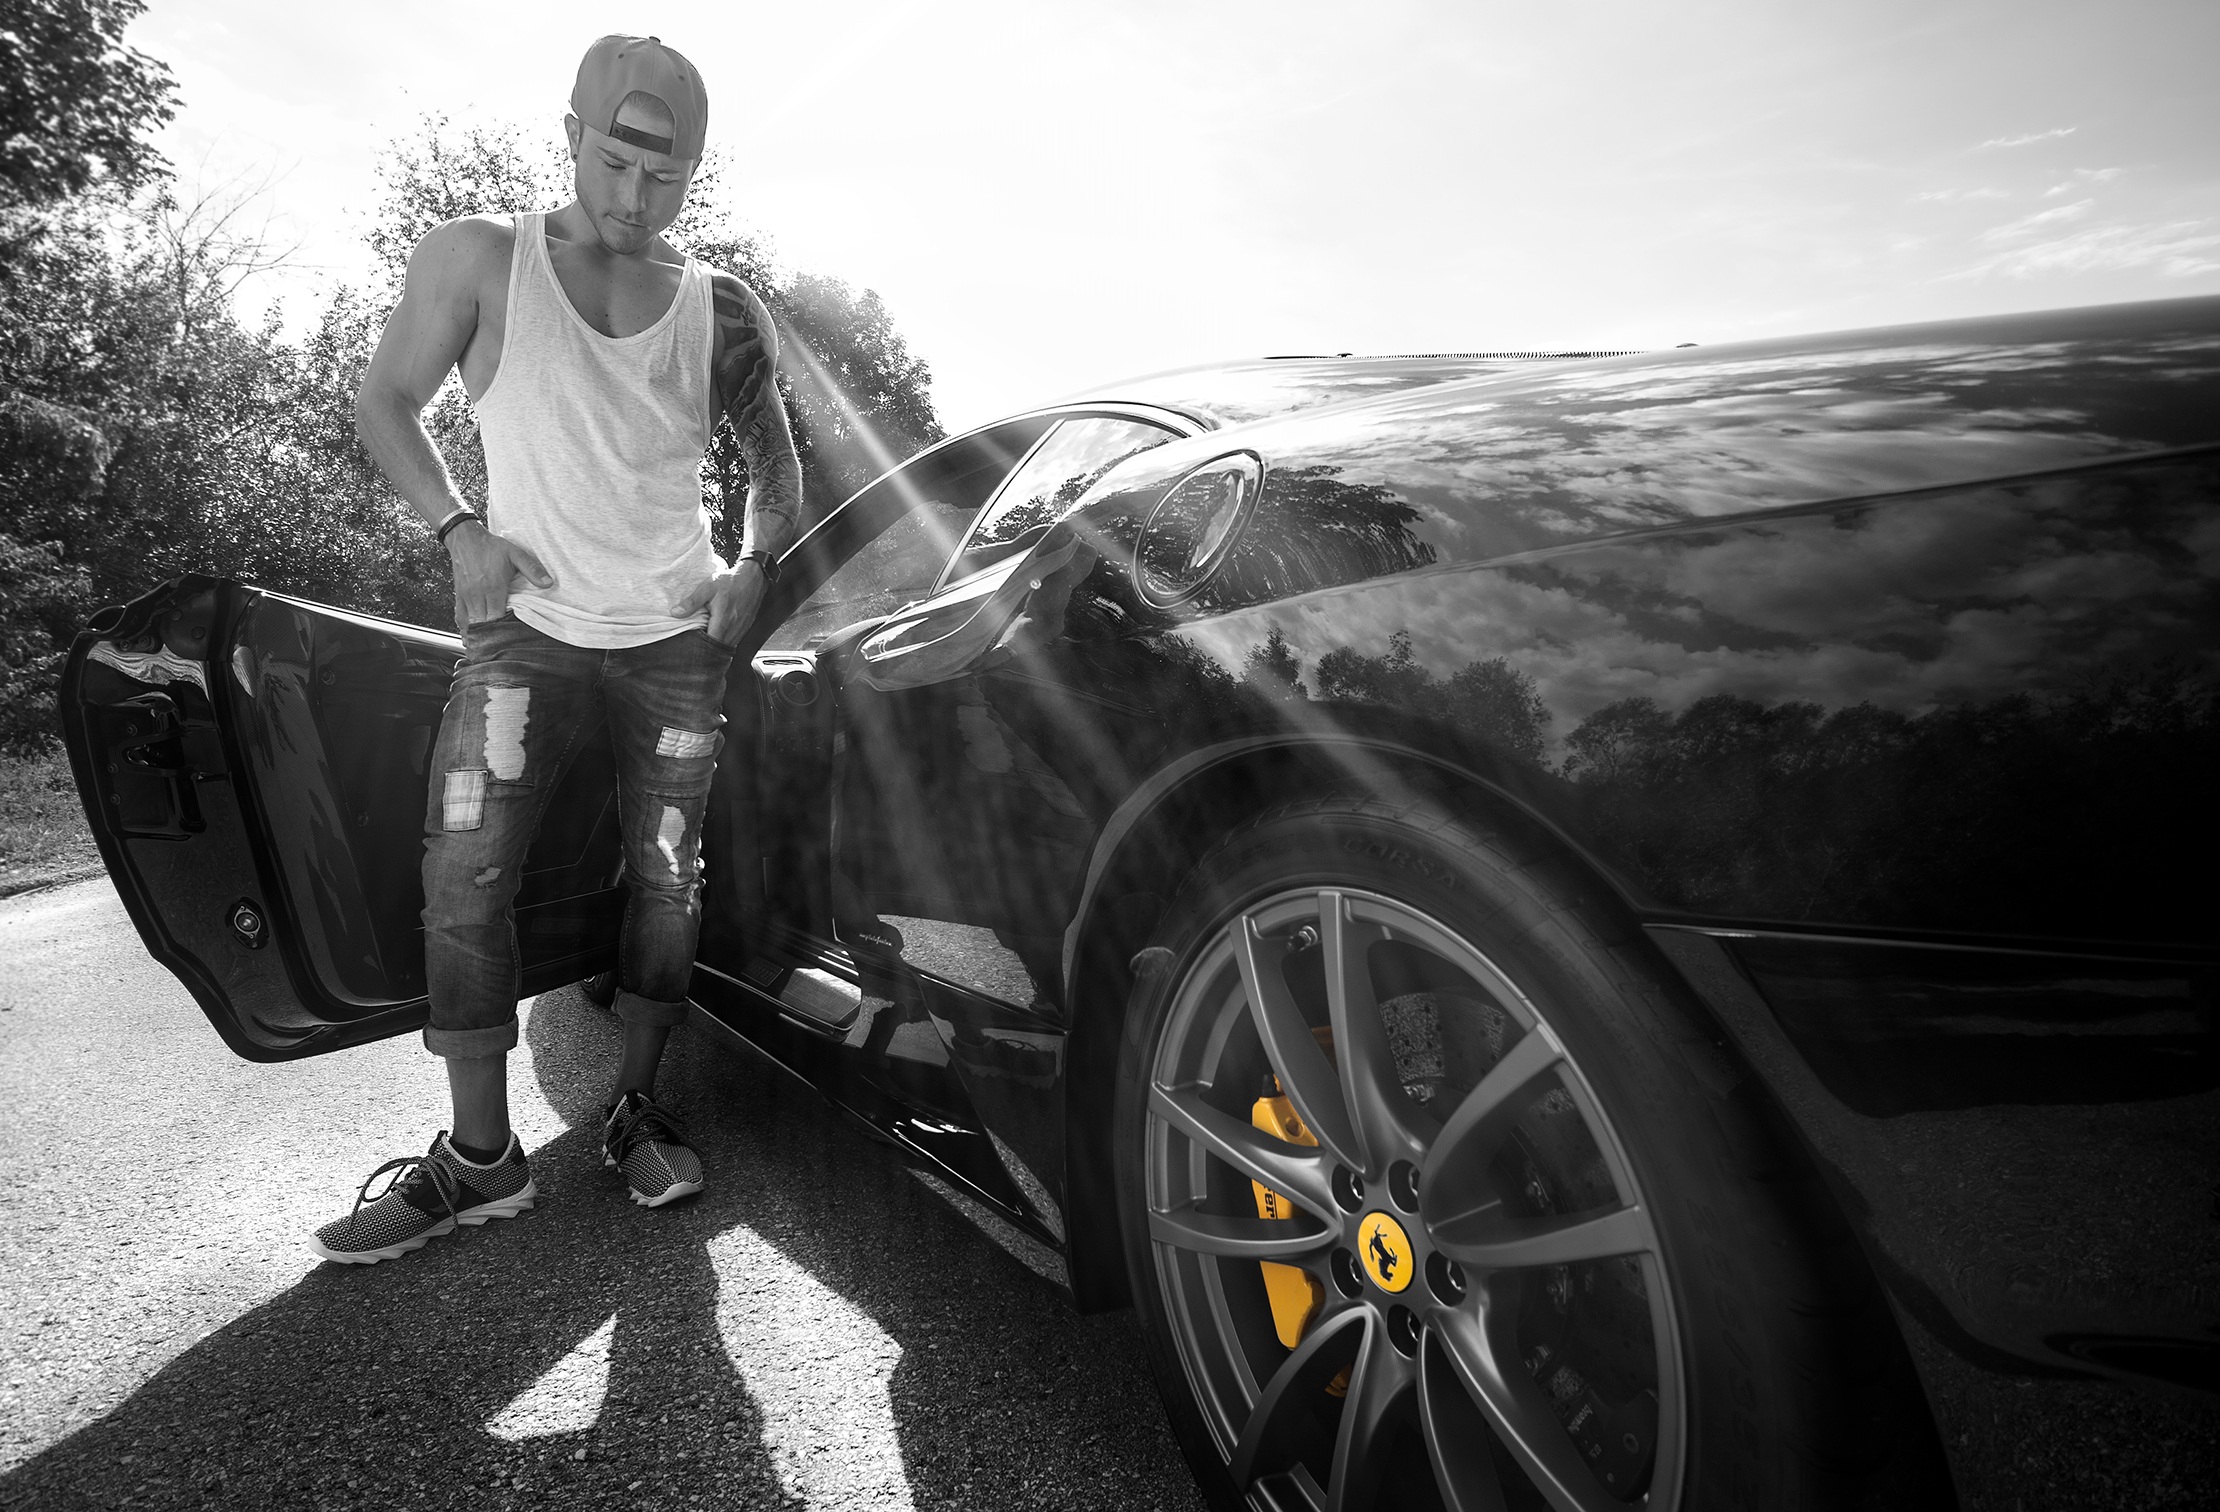
black and white, car, wheel, driving, vehicle, auto, black, monochrome, sports car, supercar, ferrari, land vehicle, monochrome photography, automobile make, automotive design, luxury vehicle